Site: brandenburg
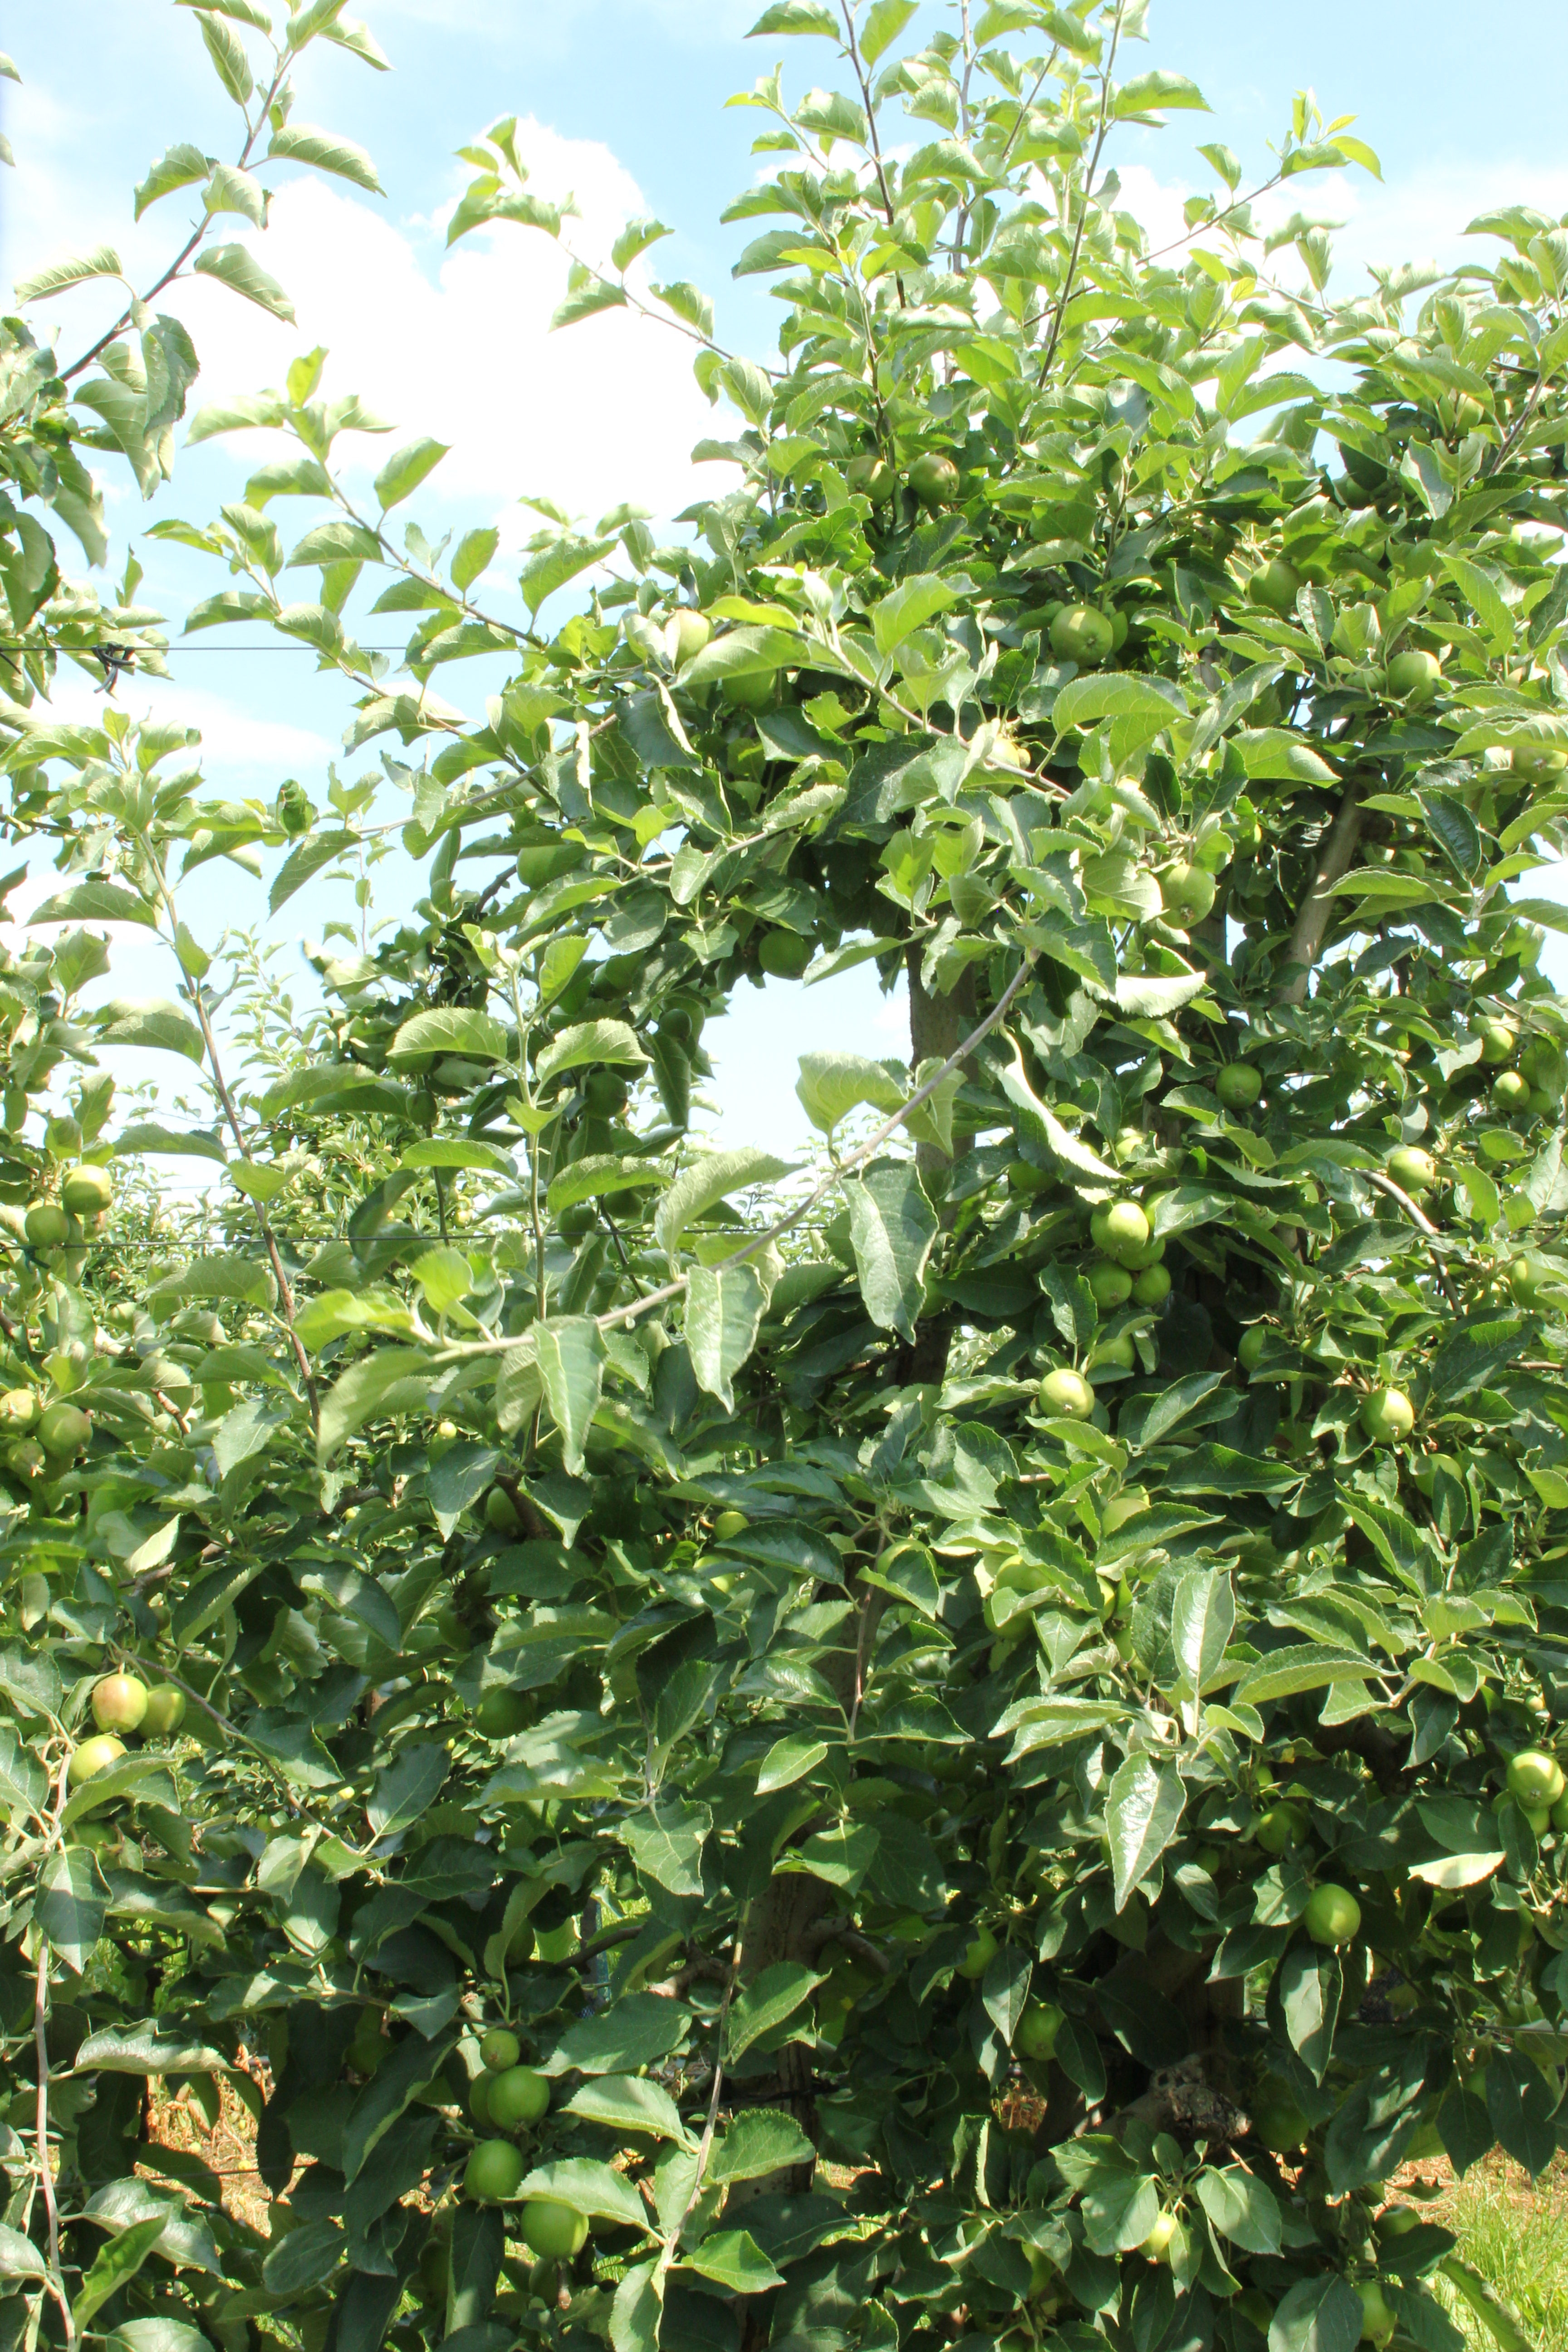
Growth stage (BBCH 74): Development of fruit